Arizona State University

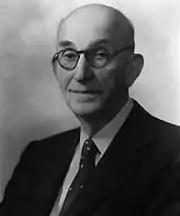
Carl Hayden

ASU has won 24 national collegiate team championships in the following sports: baseball (5), men's golf (2), women's golf (8), men's gymnastics (1), softball (2), men's indoor track (1), women's indoor track (2), men's outdoor track (1), women's outdoor track (1), and wrestling (1).